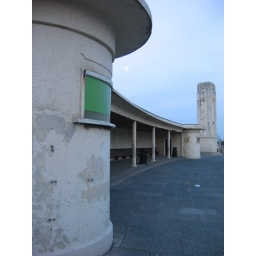
Art Deco building with clock - in need of some tender loving care